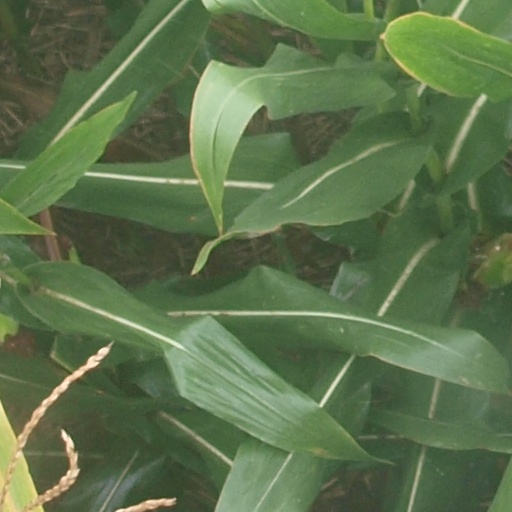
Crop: maize; corn